Simon Moulijn

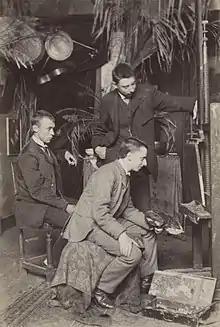
P. C. de Moor (left) Simon Moulijn (with palette) D. Wiggers (standing) at the Rotterdam Academy (±1884?)

Although in later work Symbolism often shows through, Moulijn developed around 1893-1894 an own artistic style and figurative language. His first big success was the one man exposition in the Hôtel de l’Art Nouveau of S. Bing in Paris during summer 1896. Always in search for new inspiration Moulijn travelled much. He worked amongst other places in the Dutch provinces Drenthe, North Brabant, Gelderland (Guelders), Zeeland and in the southern part of Limburg. His journeys also led him abroad and he worked in Germany (among other places in Monschau and Holzhausen 1905, Todtnau 1922), in Switzerland (Kandersteg 1926), In Italy (among other places Tivoli (Villa d’Este) and Frascati 1911, Florence 1938), in Luxemburg (Beaufort 1913), in France (among other places Fontainebleau 1930, Versailles 1930 and 1934, Neuilly 1931, various places along the river Oise (among other at Royaumont Abbey) 1939 and in the Alpes Maritimes 1938). The result of these journeys was a large number of paintings, drawings and lithographs.